Oral sex

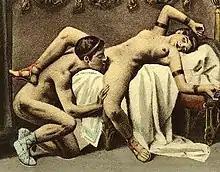
A 19th-century depiction of cunnilingus

Oral sex alone does not result in pregnancy and heterosexual couples may engage in oral sex for contraception reasons. For conception to take place, sperm from the penis must enter the uterus and fallopian tubes and fertilize the female's egg. In humans, there is no connection between the gastrointestinal system and the reproductive system, and sperm ingested by the woman would be killed and broken down by acids in her stomach and proteins in the small intestine. The breakdown products are then absorbed as a negligible quantity of nutrients. However, there is a potential risk of pregnancy if semen comes in contact with the vaginal area in some way, such as semen in the ejaculate finding its way onto fingers, hands, or other body parts, which then comes in contact with the vaginal area.